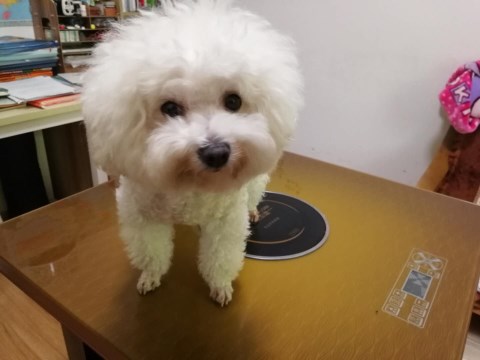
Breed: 3083-n000117-Bichon_Frise